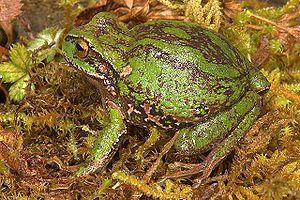
Gastrotheca est un genre d'amphibiens de la famille des Hemiphractidae.
Les Hemiphractinae sont une sous-famille d'amphibiens de la famille des Hemiphractidae.
Gastrotheca excubitor est une espèce d'amphibiens de la famille des Hemiphractidae.